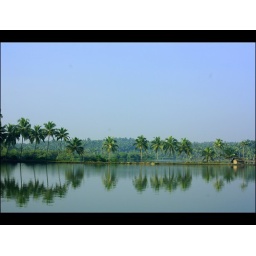
Captured during a boat cruise in the river Kanayankode, Quilandy.